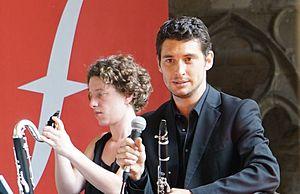
le Quatuor Anches hantées lors des Flâneries musicales 2015.
Le Quatuor Anches hantées est un ensemble de musique de chambre créé en 2001 et constitué de quatre clarinettistes.